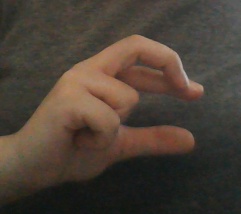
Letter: thal